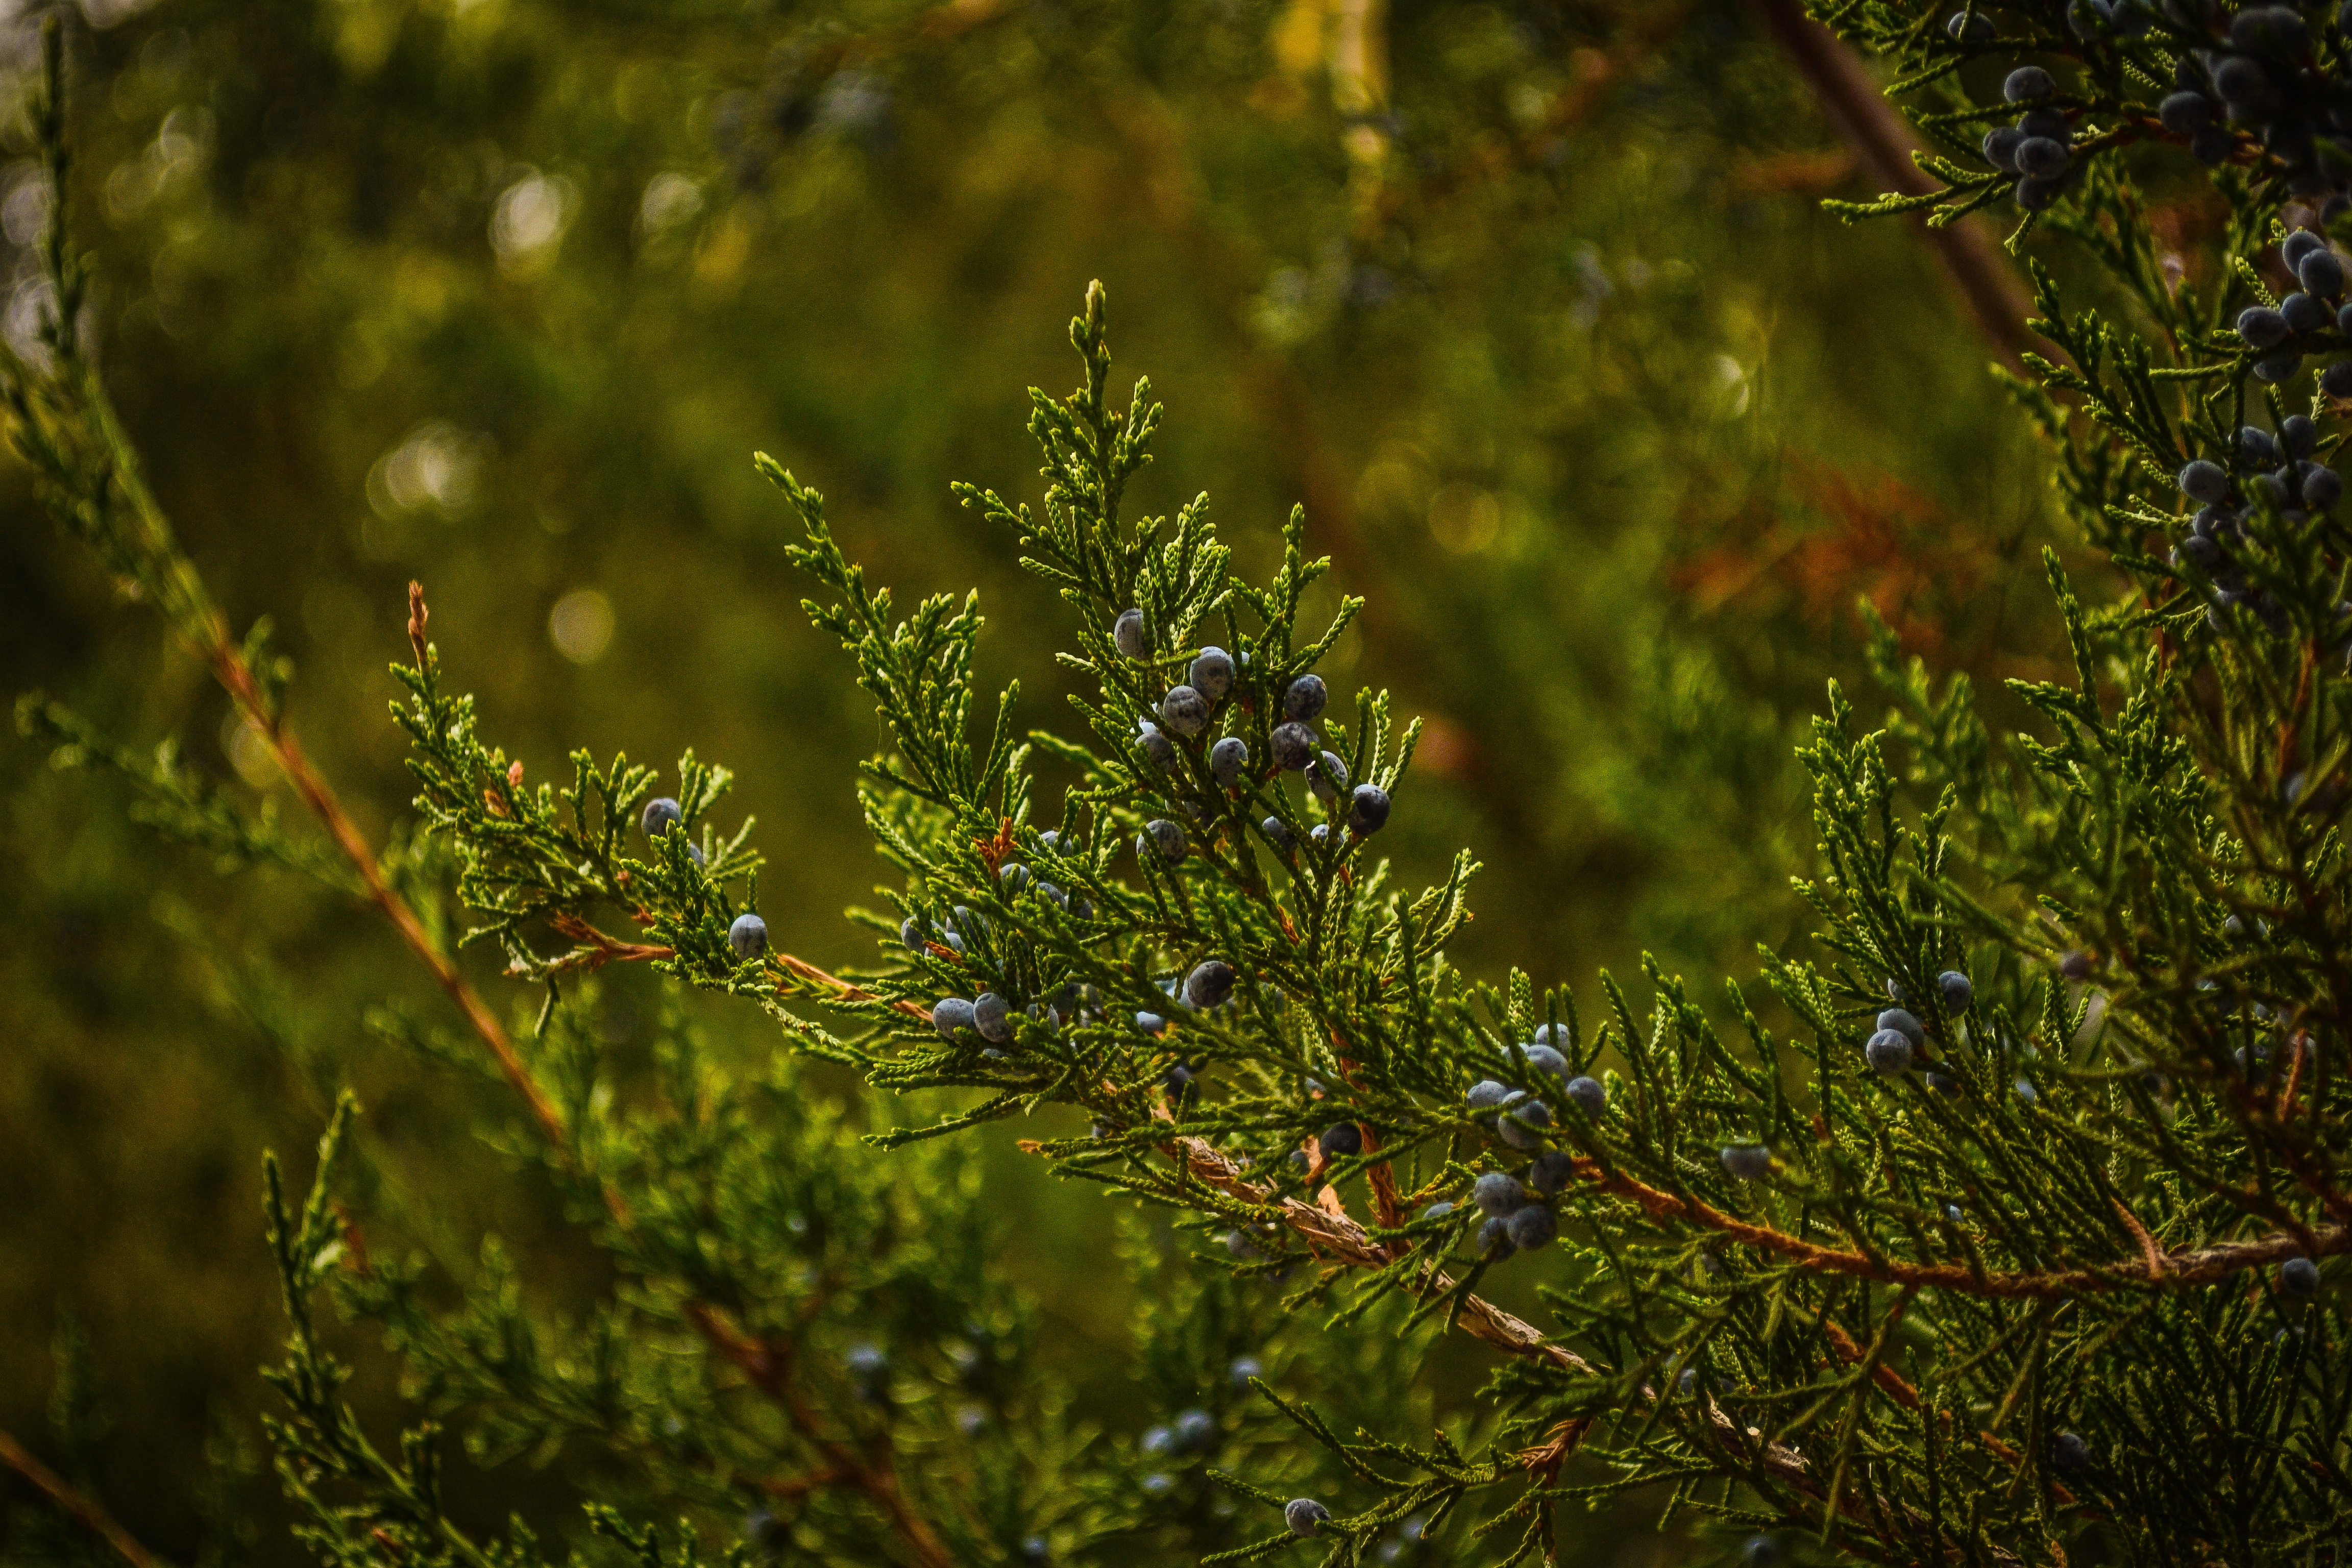
tree, nature, forest, grass, branch, blur, plant, meadow, sunlight, leaf, flower, moss, wildlife, green, autumn, botany, flora, season, close up, leaves, focus, spruce, vegetation, rainforest, deciduous, conifers, woodland, habitat, larch, ecosystem, macro photography, pine trees, fir trees, natural environment, woody plant, land plant